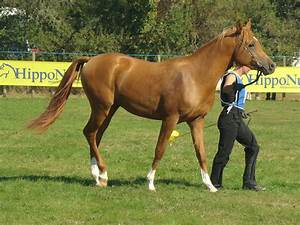
Label: horse